St Nicolas Church, North Stoneham

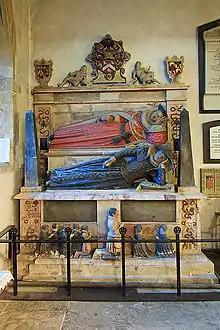
The tomb of Sir Thomas Fleming and his wife

At the east end of the south aisle, on the south side, is the monument to Sir Thomas Fleming, Lord Chief Justice, who was one of the judges at the trial of Guy Fawkes in 1605, and died in 1613. This memorial is known locally as "the floating Flemings", depicting Lord and Lady Fleming in their scarlet and blue court robes, lying on their sides, with kneeling figures of the six sons and two daughters who survived him. The inscription is in two panels on the base, and above the effigies are the arms of the Fleming and James families. The inscription reads: